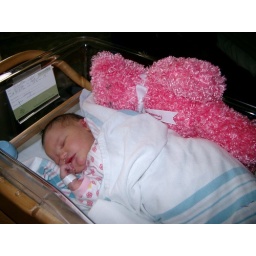
The pink bear was hand made by grandma Johnson